Biota of Trinidad and Tobago

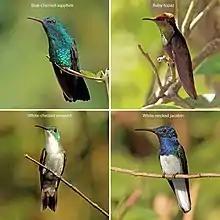
Hummingbirds of Trinidad and Tobago

472 species of birds have been recorded in Trinidad and Tobago (and the list of recorded species seems be still slowly increasing from year to year). There are few places in the world where so many birds can be seen in such a small area (with probably one of the highest bird species to area ratios of any country). Many of the species are very rare or are of particular interest. They range from the many species of hummingbirds to the primitive cave-dwelling oilbird (that uses sonar to fly in the dark) to the spectacularly beautiful scarlet ibis. The islands are within a few miles of Venezuela, and the species are therefore typical of tropical South America. However, the variety (although quite exceptional for such a small geographic area) is somewhat impoverished compared to the mainland, as would be expected with small islands.